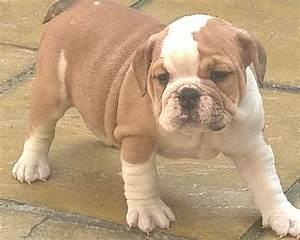
dog